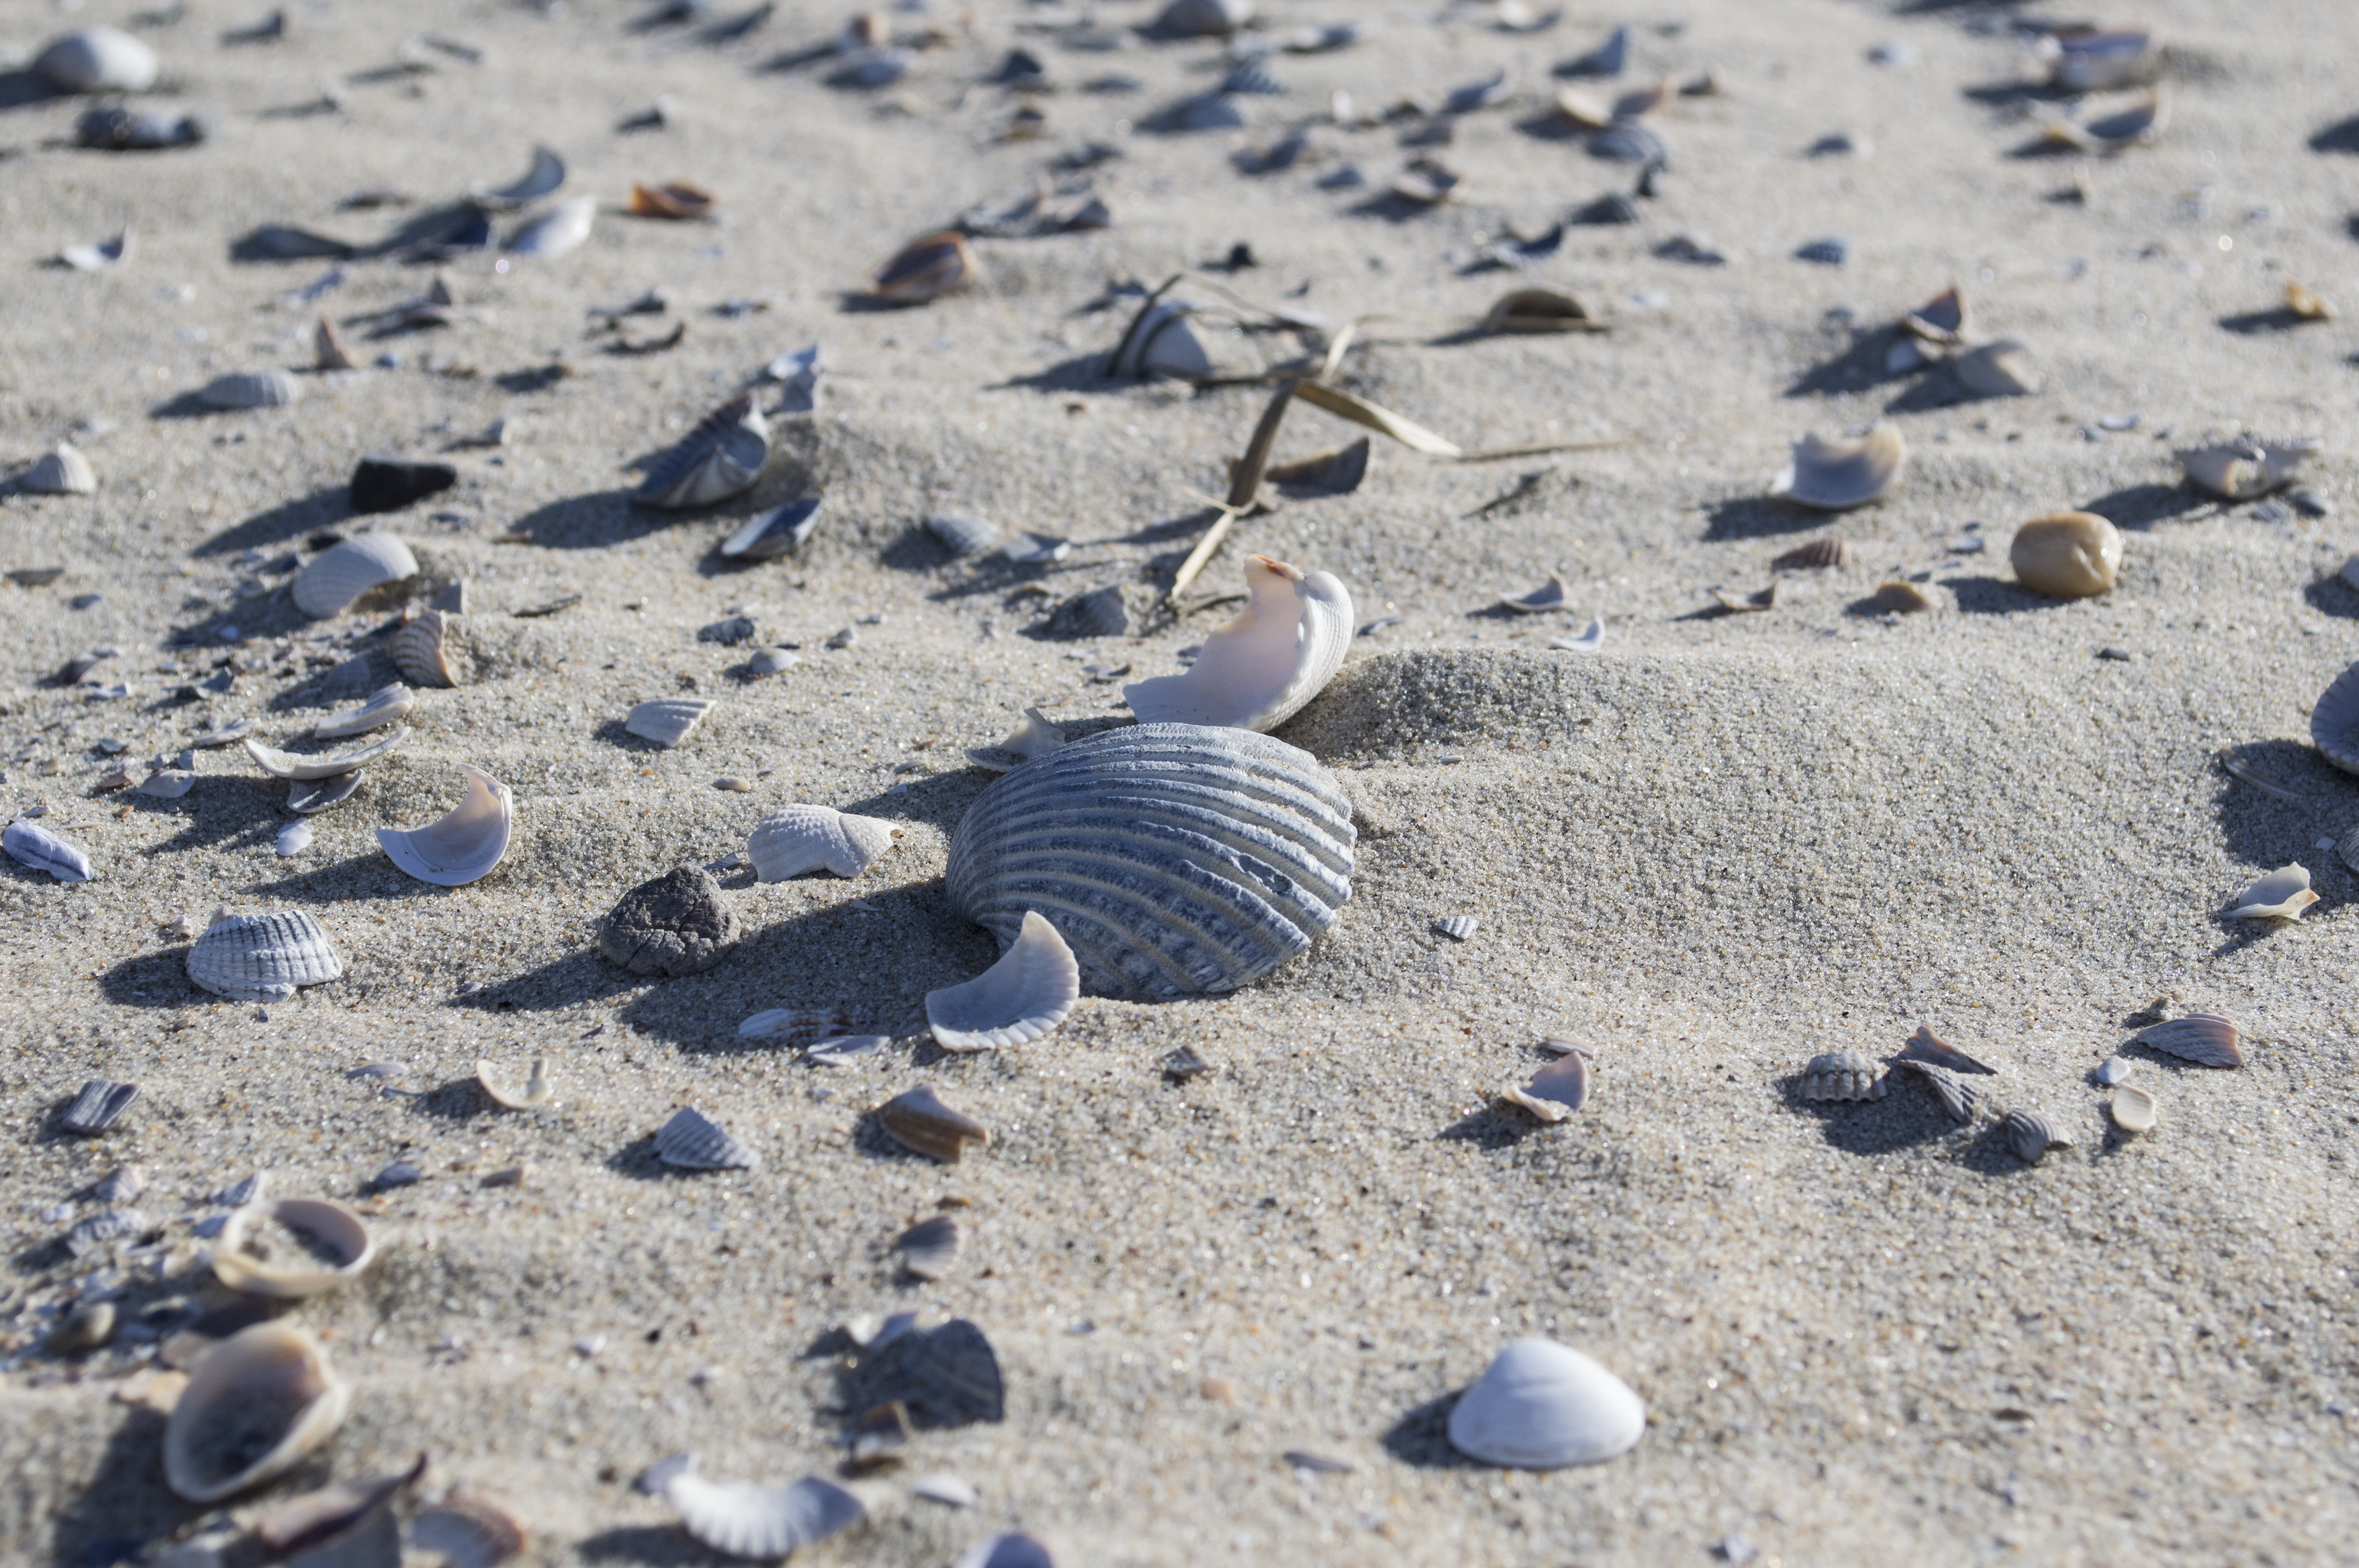
beach, sea, coast, water, outdoor, sand, rock, sky, photography, photo, wildlife, blue, nikon, sea turtle, reptile, shells, holland, nederland, strand, netherlands, zee, dutch, outdoorphotography, picture, photograph, fotos, foto, fotografie, paulvandevelde, pdvandevelde, padagudaloma, natuurfotografie, naturephotographer, dordrecht, nederlandinfotos, texel, zand, pvdvfotografie, pdvandeveldedordrecht, nederlandsefotografie, dutchphotogaraphy, totallydutch, fotografienederland, hollandsefotografie, fotografieholland, decocksdorp, schelpen, mudflat